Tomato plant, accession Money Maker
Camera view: horizontal (90 deg, fisheye); turntable rotation: 150 degrees
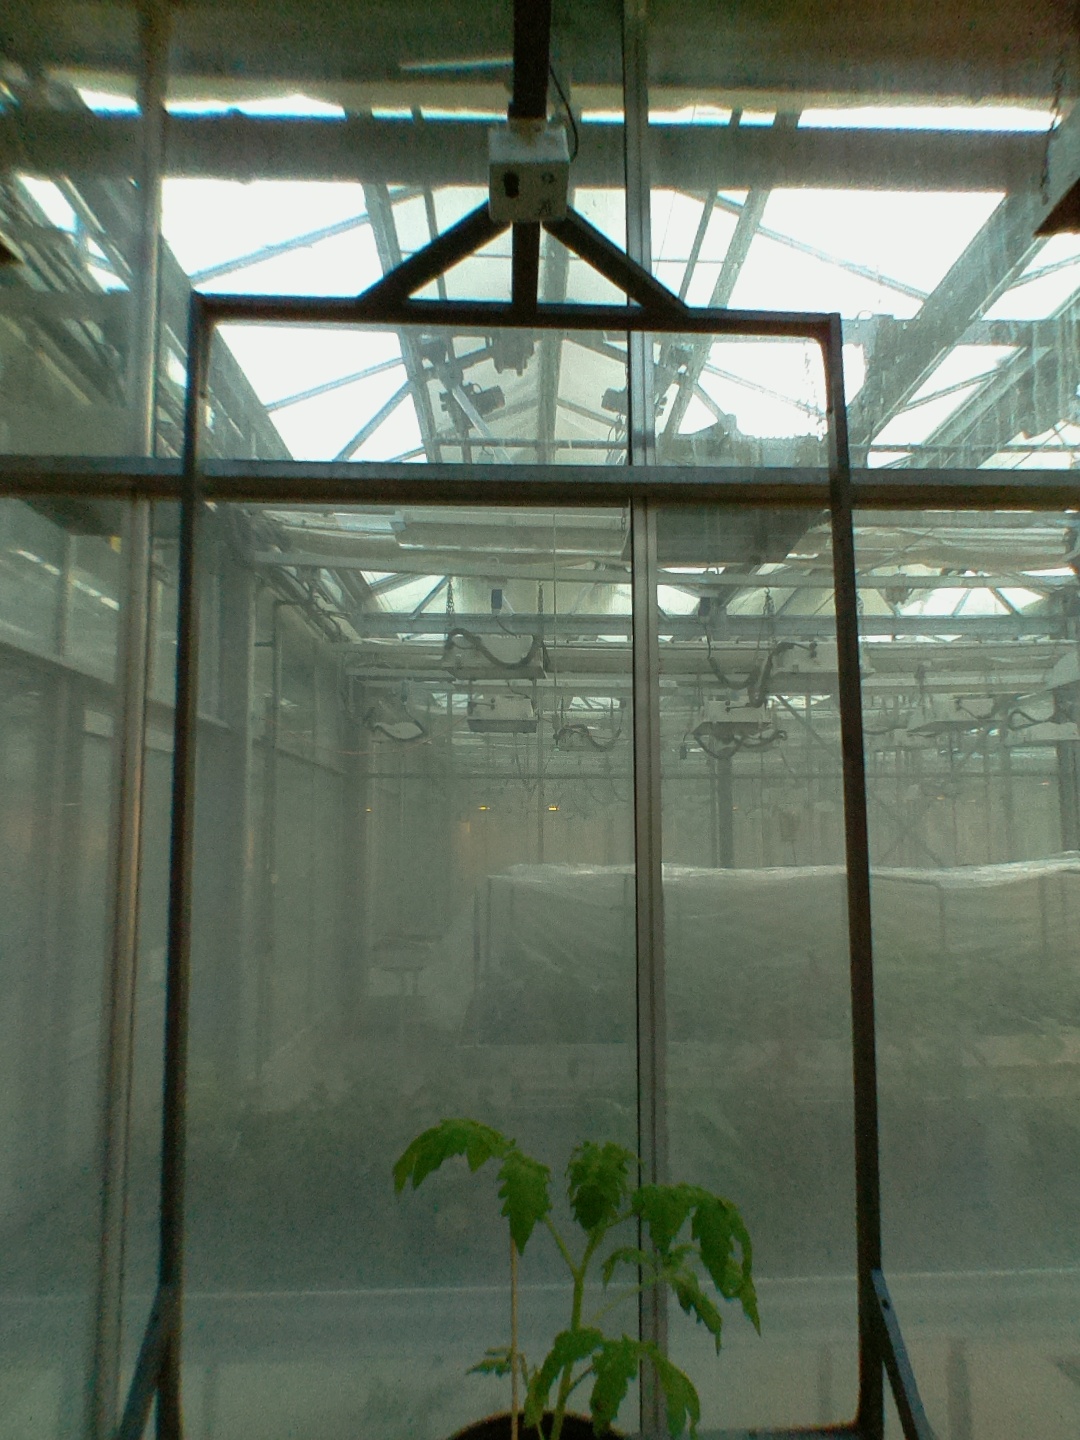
BBCH growth stage 13: 6 of true leaves visible